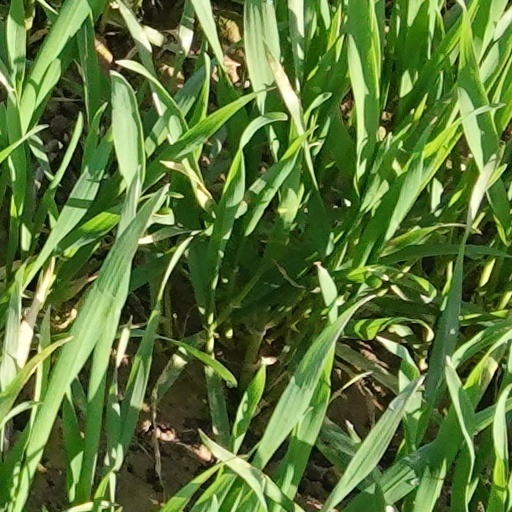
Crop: wheat